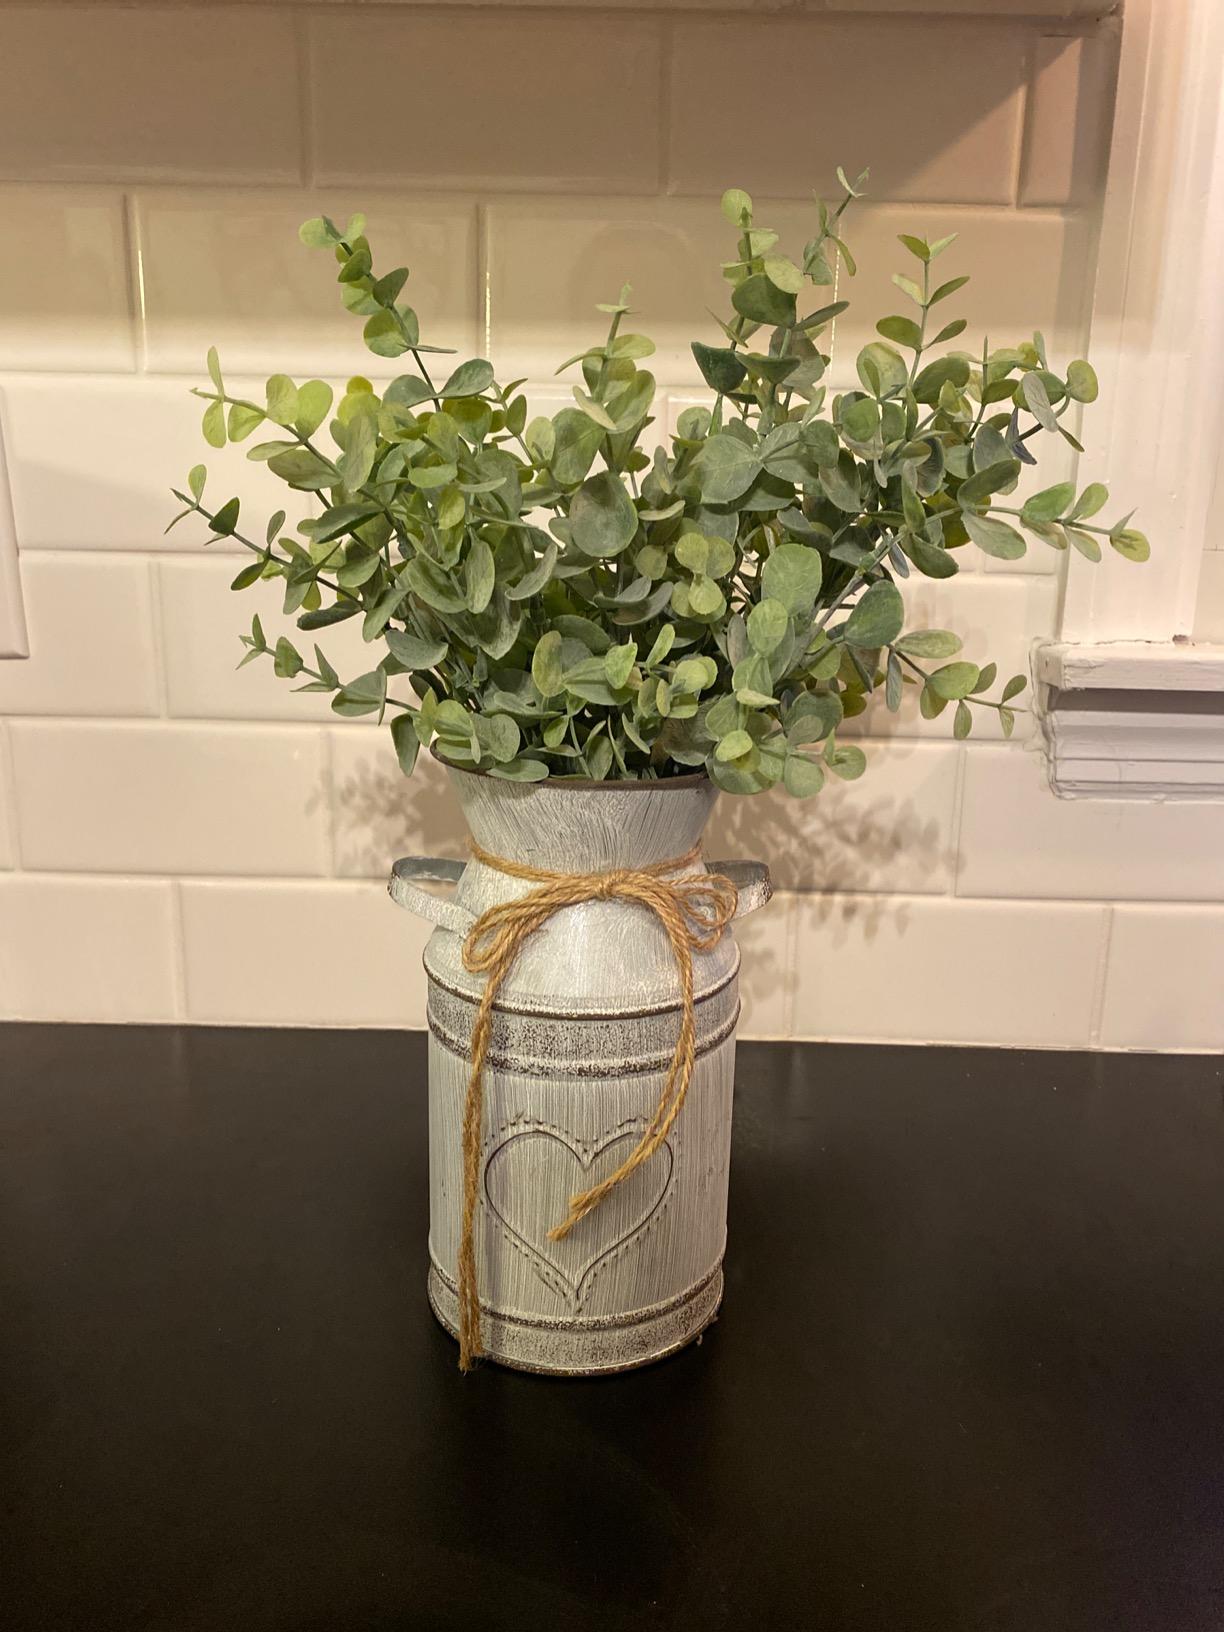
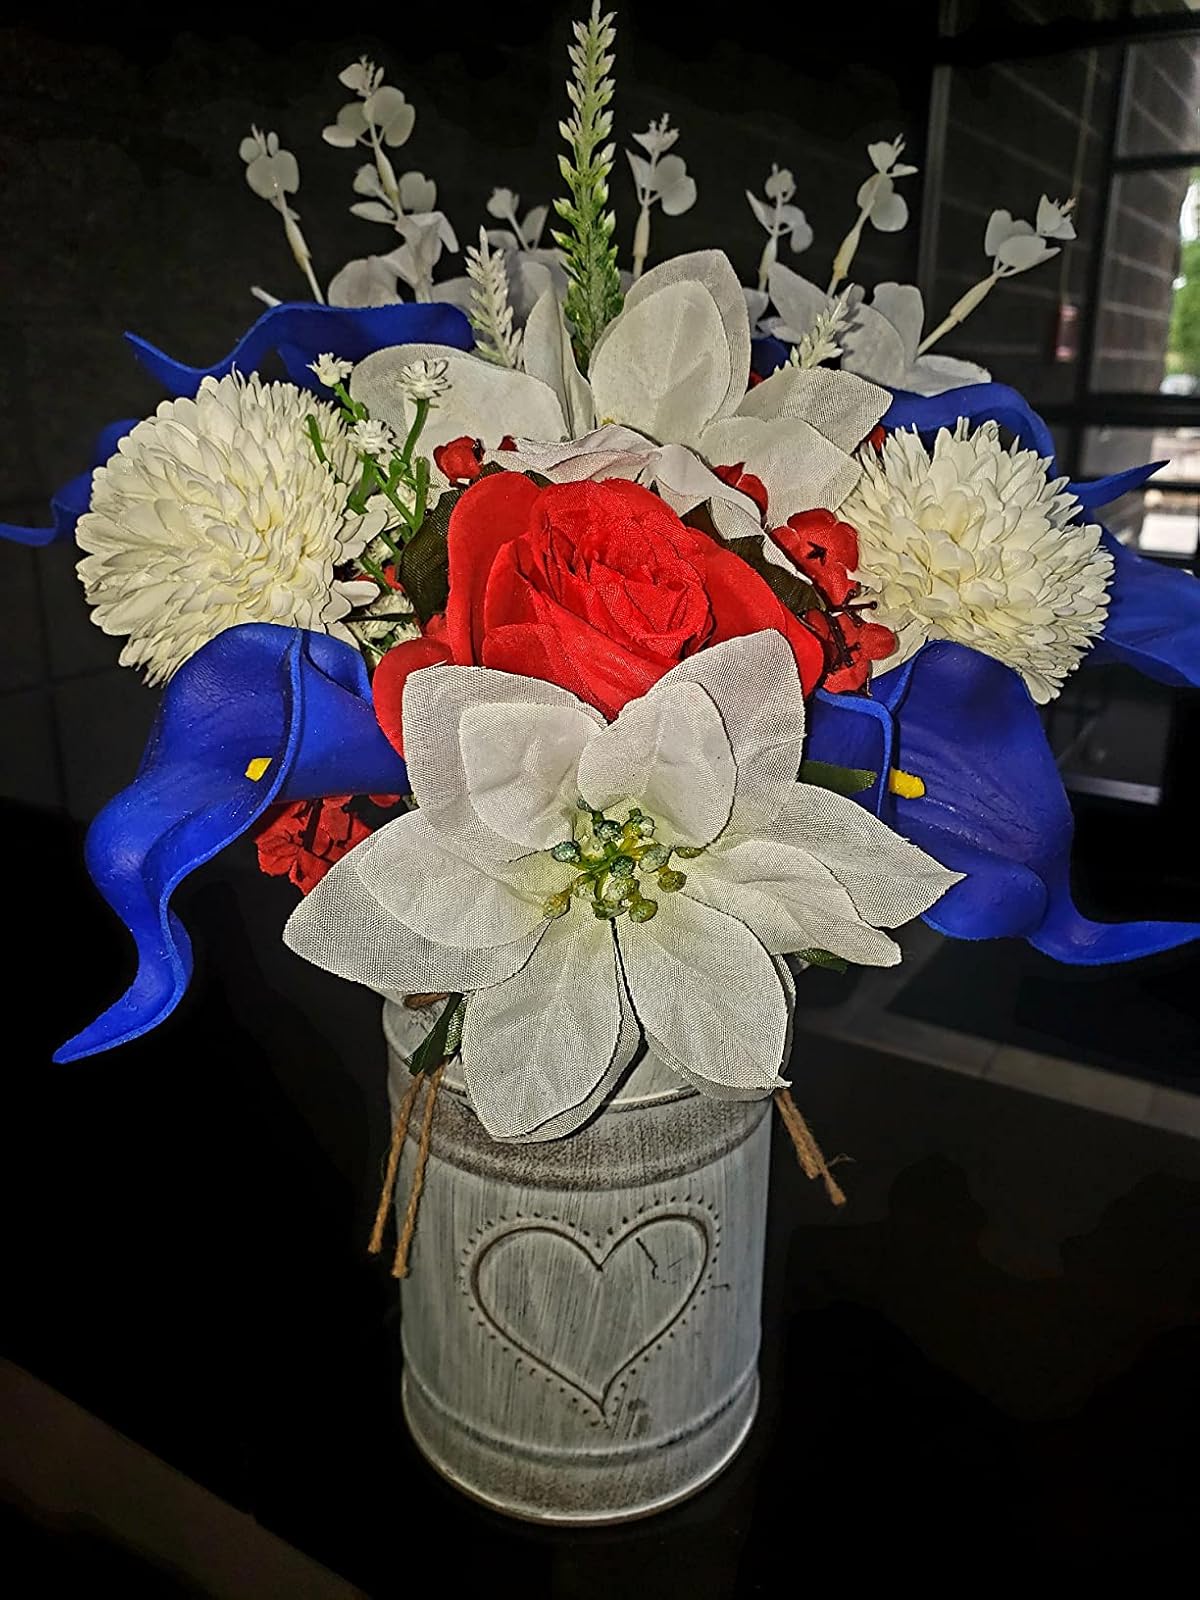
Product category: vase
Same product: yes